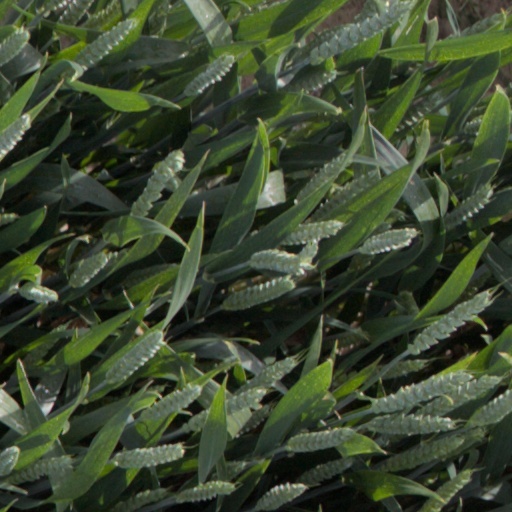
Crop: wheat